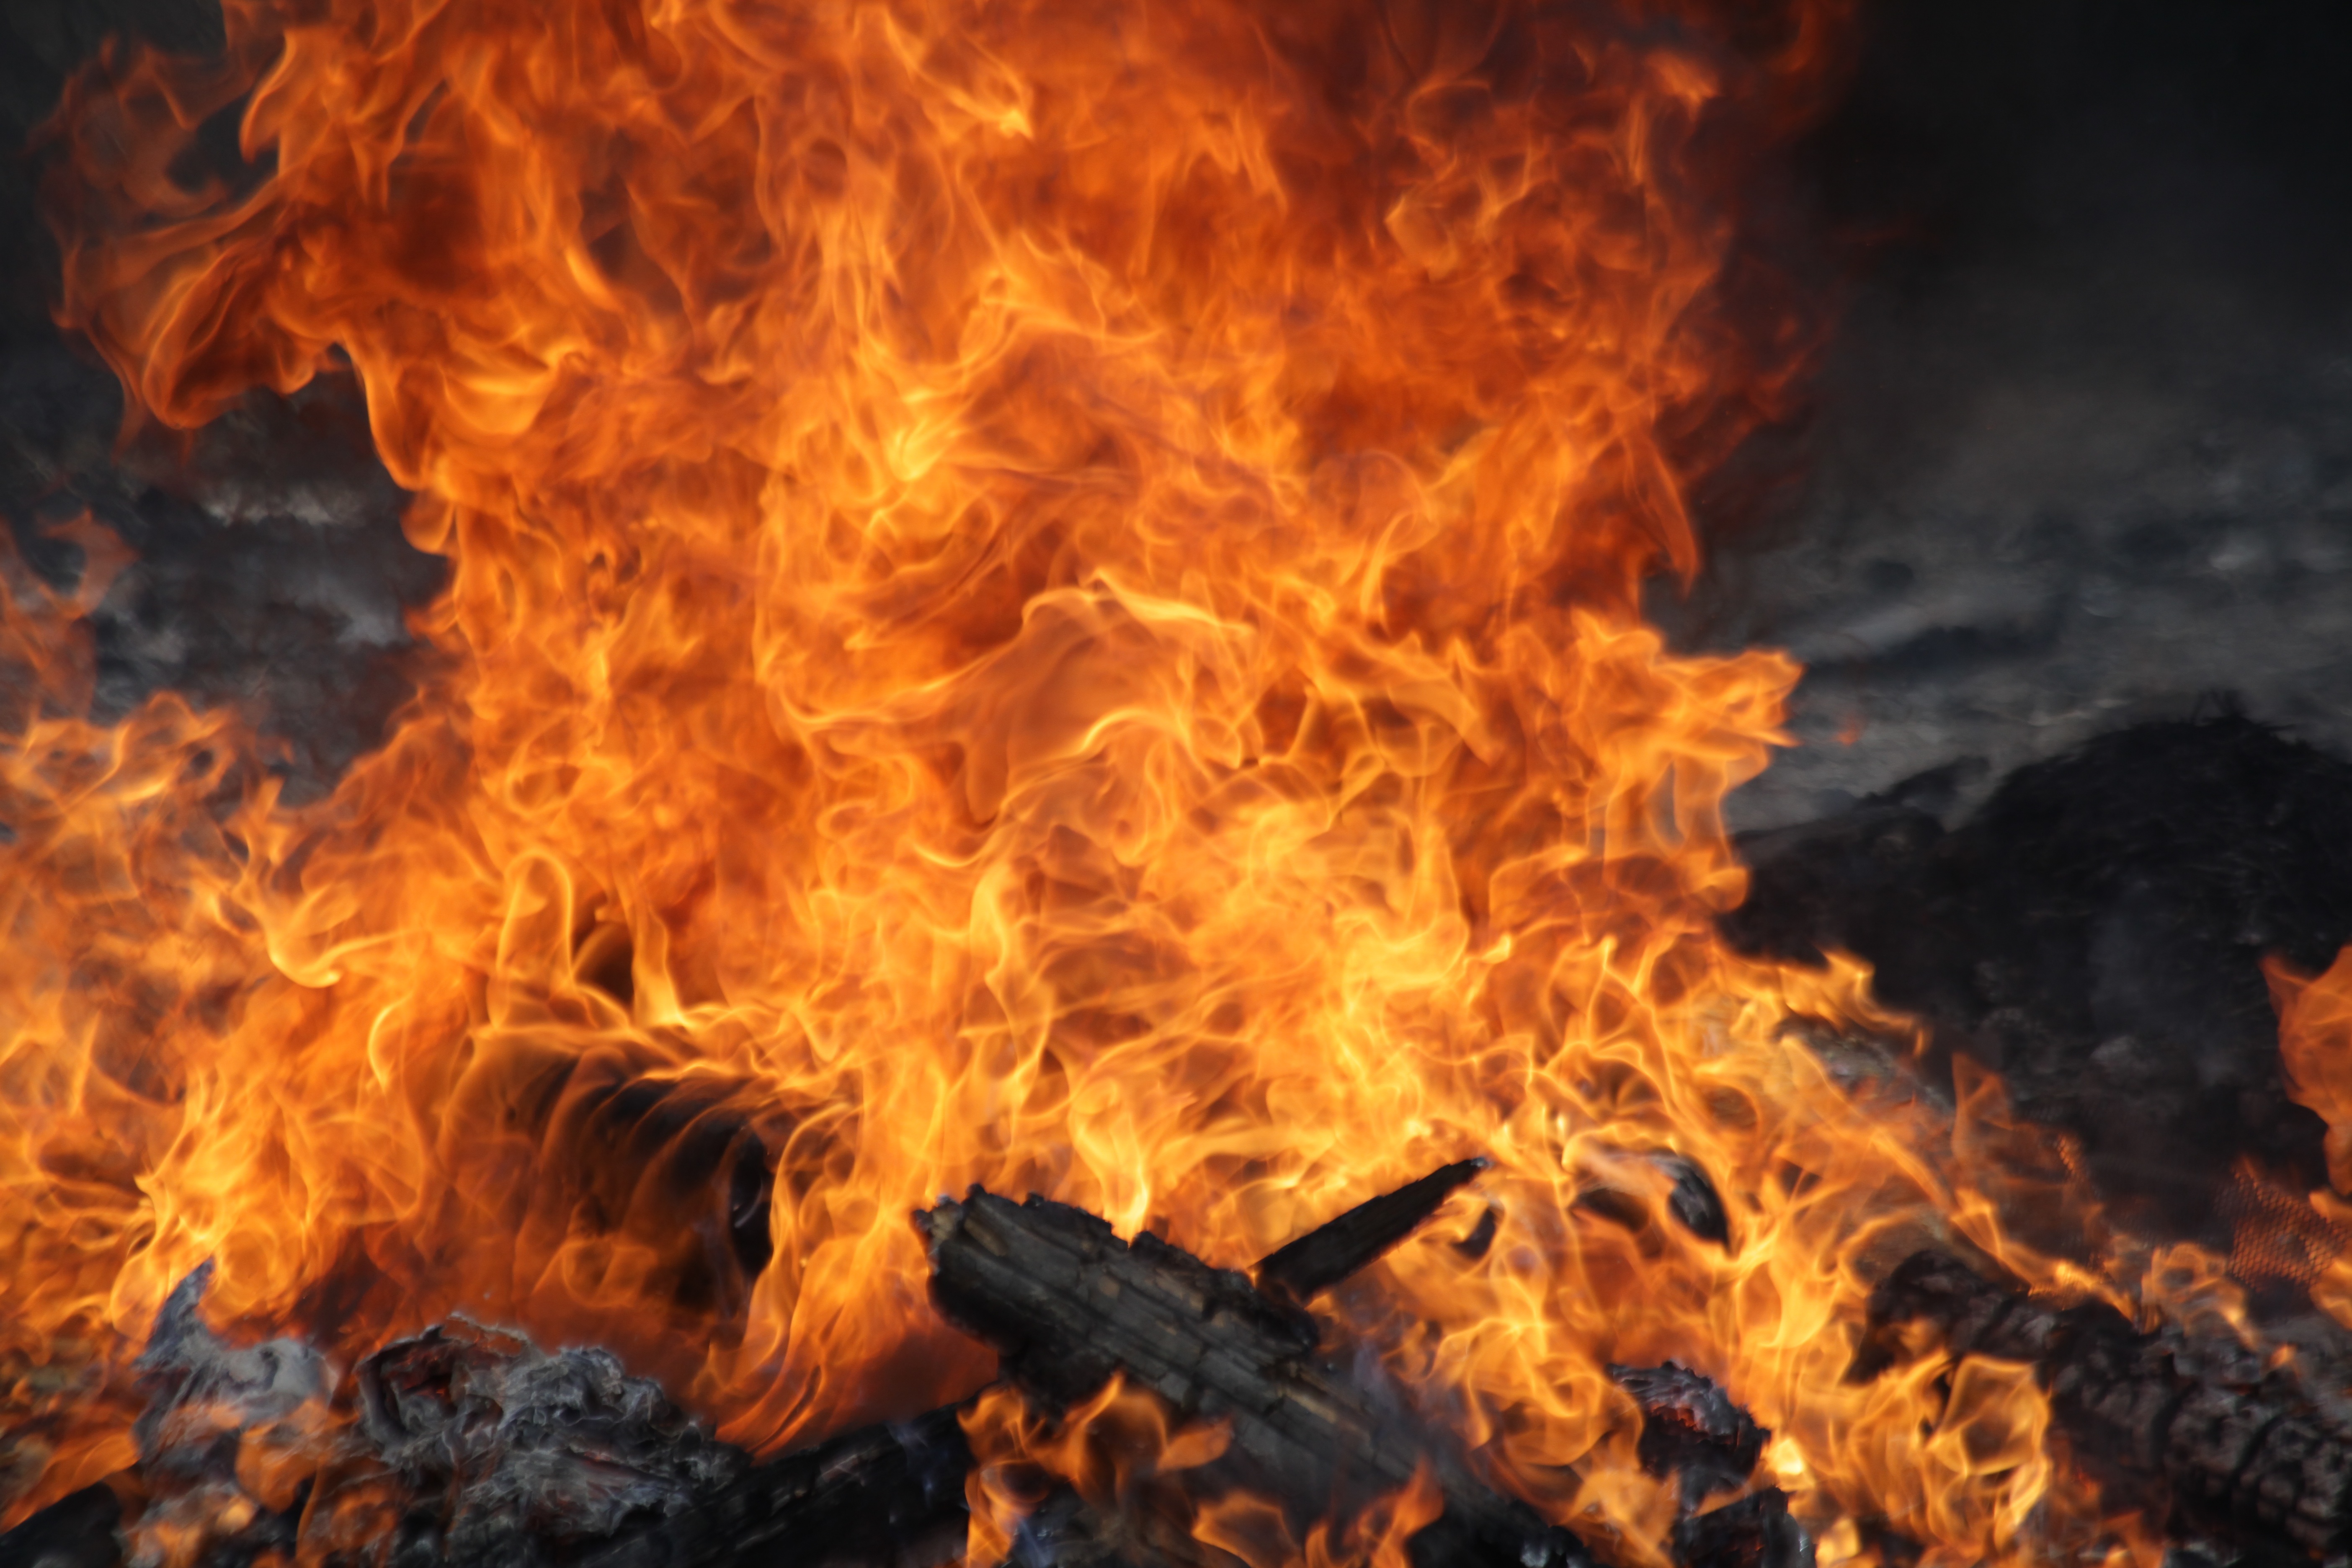
flame, fire, campfire, bonfire, explosion, bright, geological phenomenon, spurts of flame